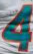
Number: 4